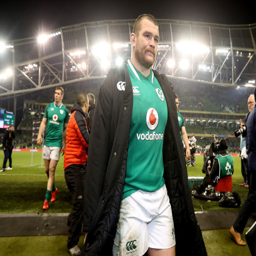
rugby player at the end of the game